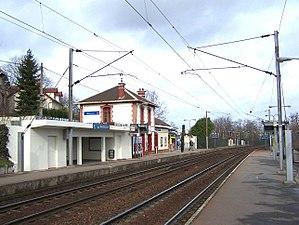
Gare de Maurecourt à Andrésy (Yvelines, France)
La gare de Maurecourt est une gare ferroviaire française de la ligne de Paris-Saint-Lazare à Mantes-Station par Conflans-Sainte-Honorine, située dans la commune d'Andrésy, dont la limite avec la commune de Maurecourt se situe à quelques centaines de mètres au nord-est de la gare.